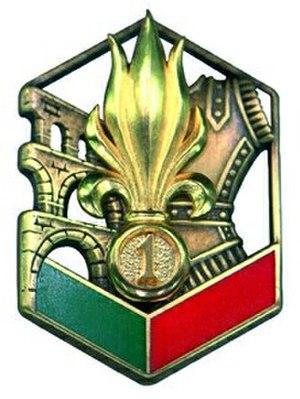
Le 1ᵉʳ régiment étranger de génie est le régiment de génie combat de la 6ᵉ brigade légère blindée. Il a été créé le 1ᵉʳ juillet 1984 sous la dénomination de 6ᵉ REG et rebaptisé 1ᵉʳ REG le 9 juillet 1999 lors de la création du 2ᵉ REG. Il est héritier du 6ᵉ REI, le régiment du Levant.
Dès sa formation en 1831, la Légion étrangère se veut bâtisseuse puisque ses bataillons construisent en Afrique du nord routes, casernes et canaux d’irrigation. Plus tard, apparaitront au sein des régiments de Légion des compagnies spécialisées, les CSP, ou compagnies de sapeurs pionniers. C'est avec la guerre d'Indochine que les premières unités autonomes voient le jour. Spécialisées dans l'entretien, la construction ou le transport de matériaux elles forment d'abord des compagnies puis s'étoffent jusqu'à devenir des bataillons. Elles disparaissent avec ce conflit et ne réapparaissent qu'à la fin de la guerre d'Algérie qui voit naître le premier régiment de génie Légion.